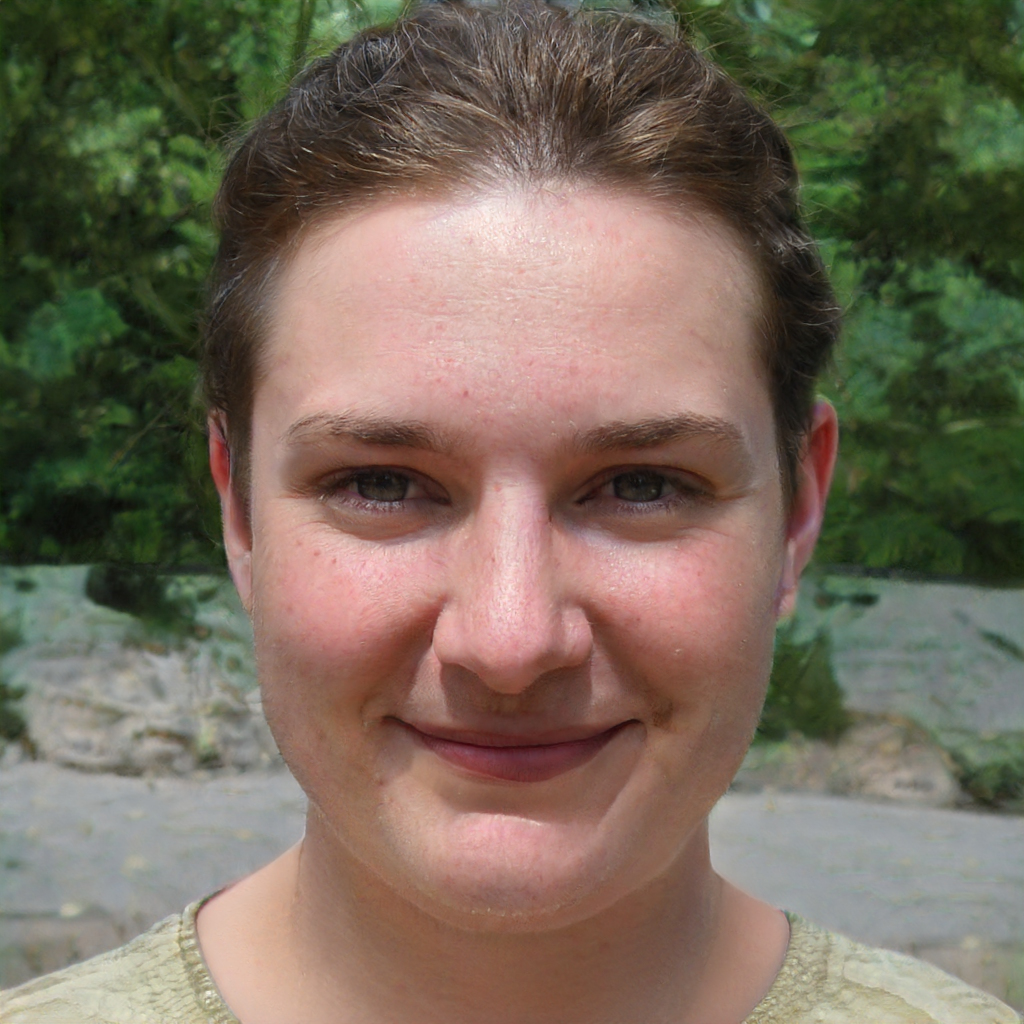
Gender: Female